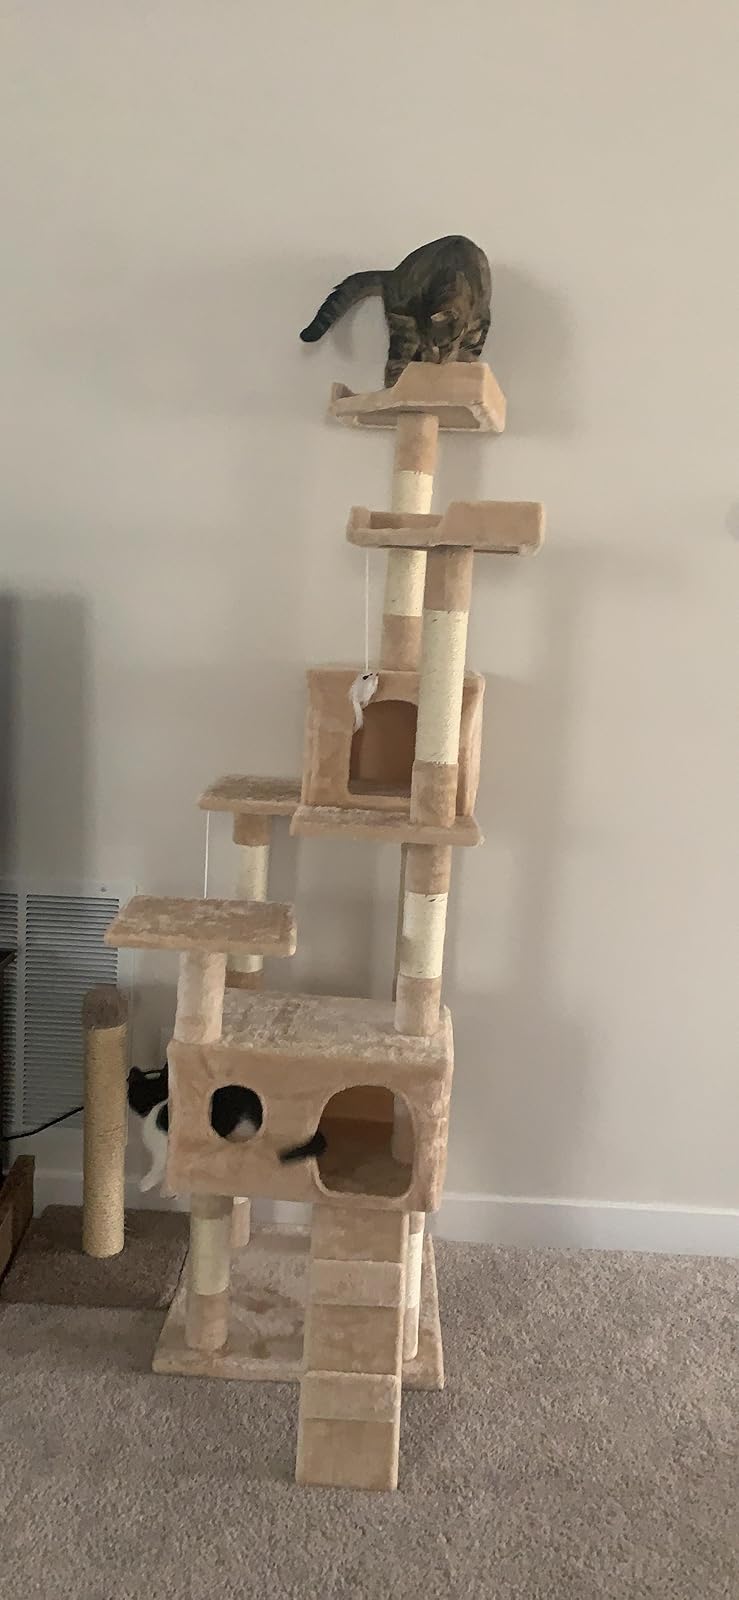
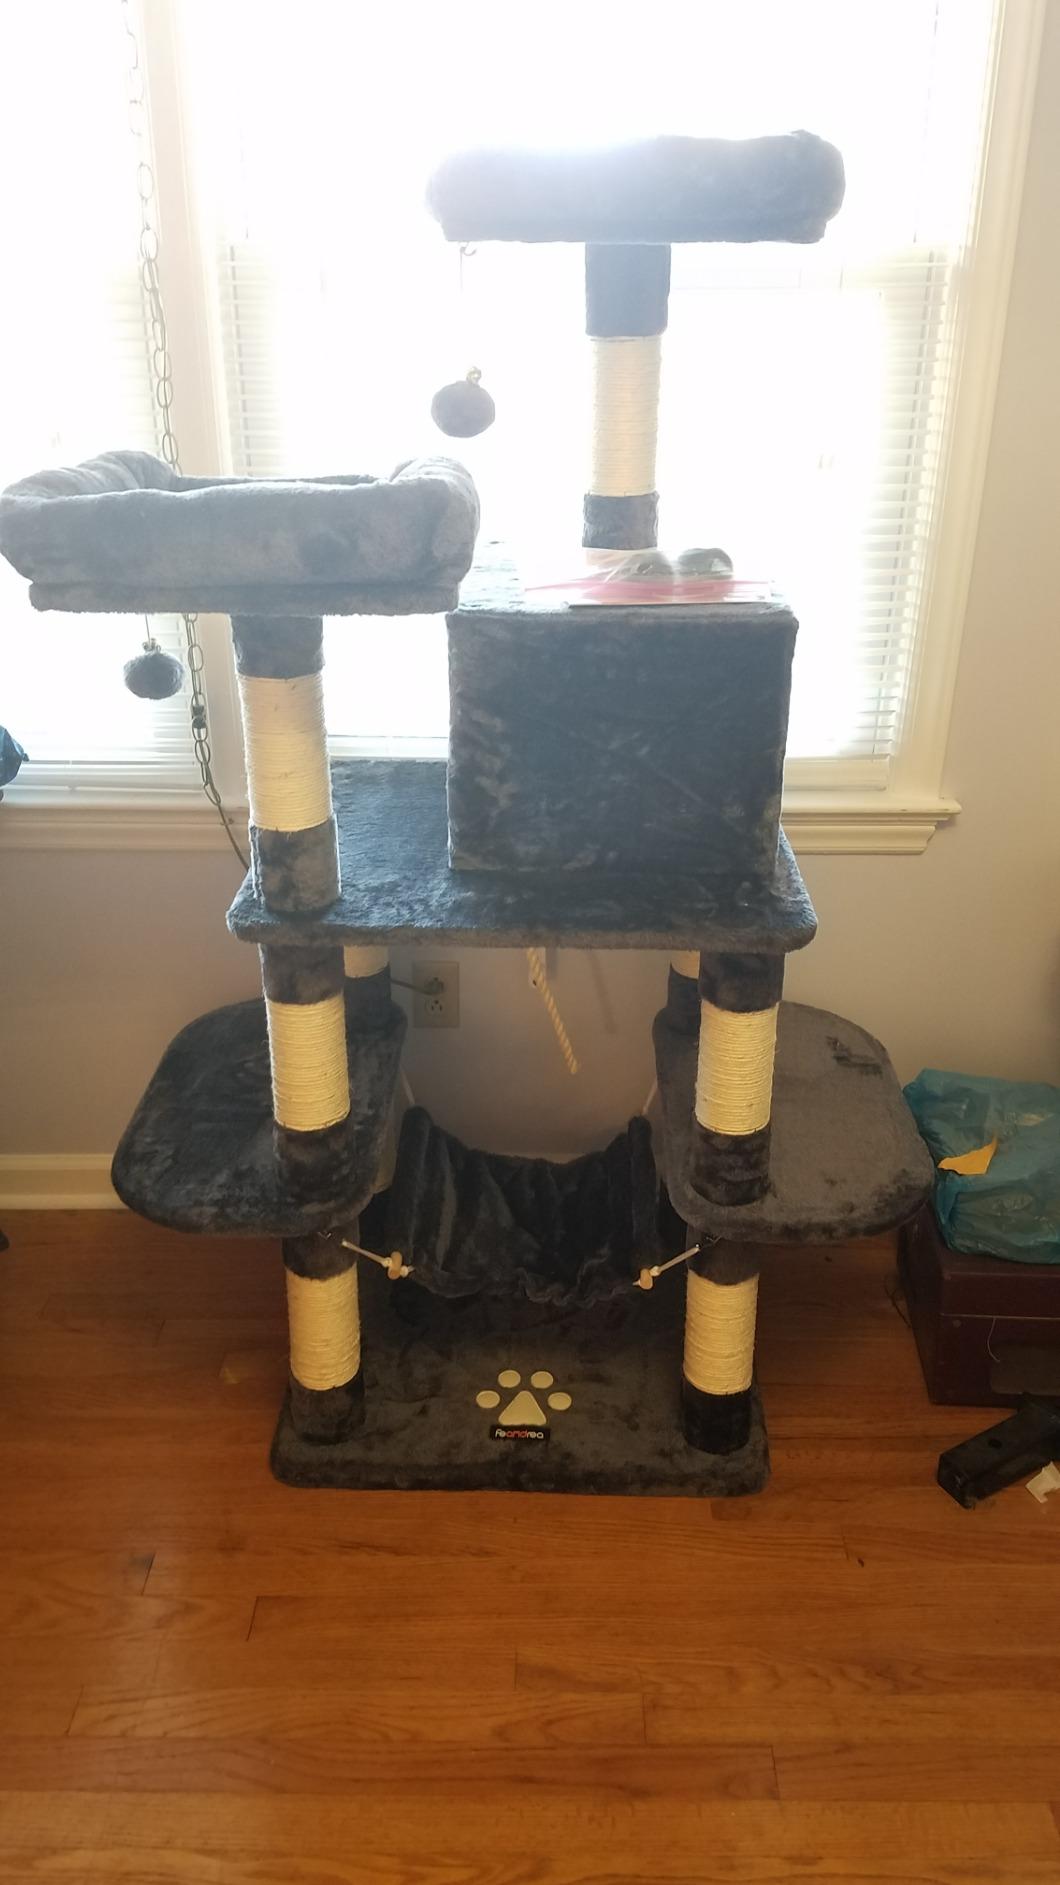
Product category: items_cat tree
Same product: no